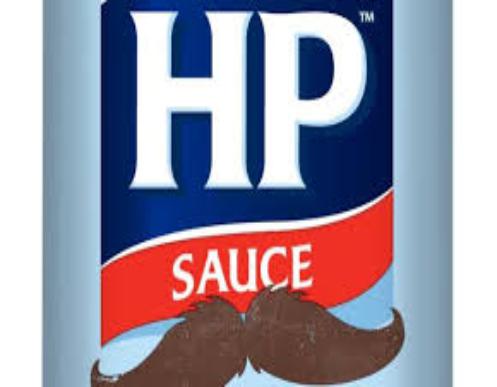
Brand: HP Sauce
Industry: Food